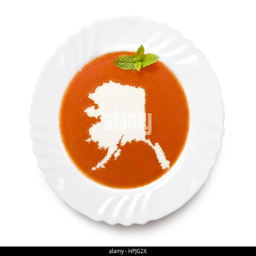
a plate tomato soup with cream in the shape .